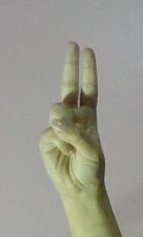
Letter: taa